STS-48

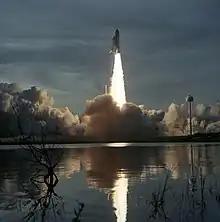
Liftoff of STS-48

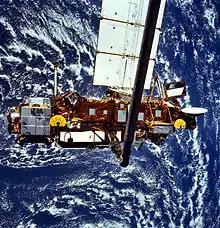
UARS on the remote manipulator (Canadarm) prior to deployment

Space Shuttle "Discovery" was launched into a 57.00° inclination orbit from the Kennedy Space Center (KSC) Launch Complex 39A at 7:11 p.m. EDT on September 12, 1991. Launch was delayed for 14 minutes at the T−5 minute mark due to a noise problem in the air-to-ground link. The noise cleared itself, and the countdown proceeded normally to launch.